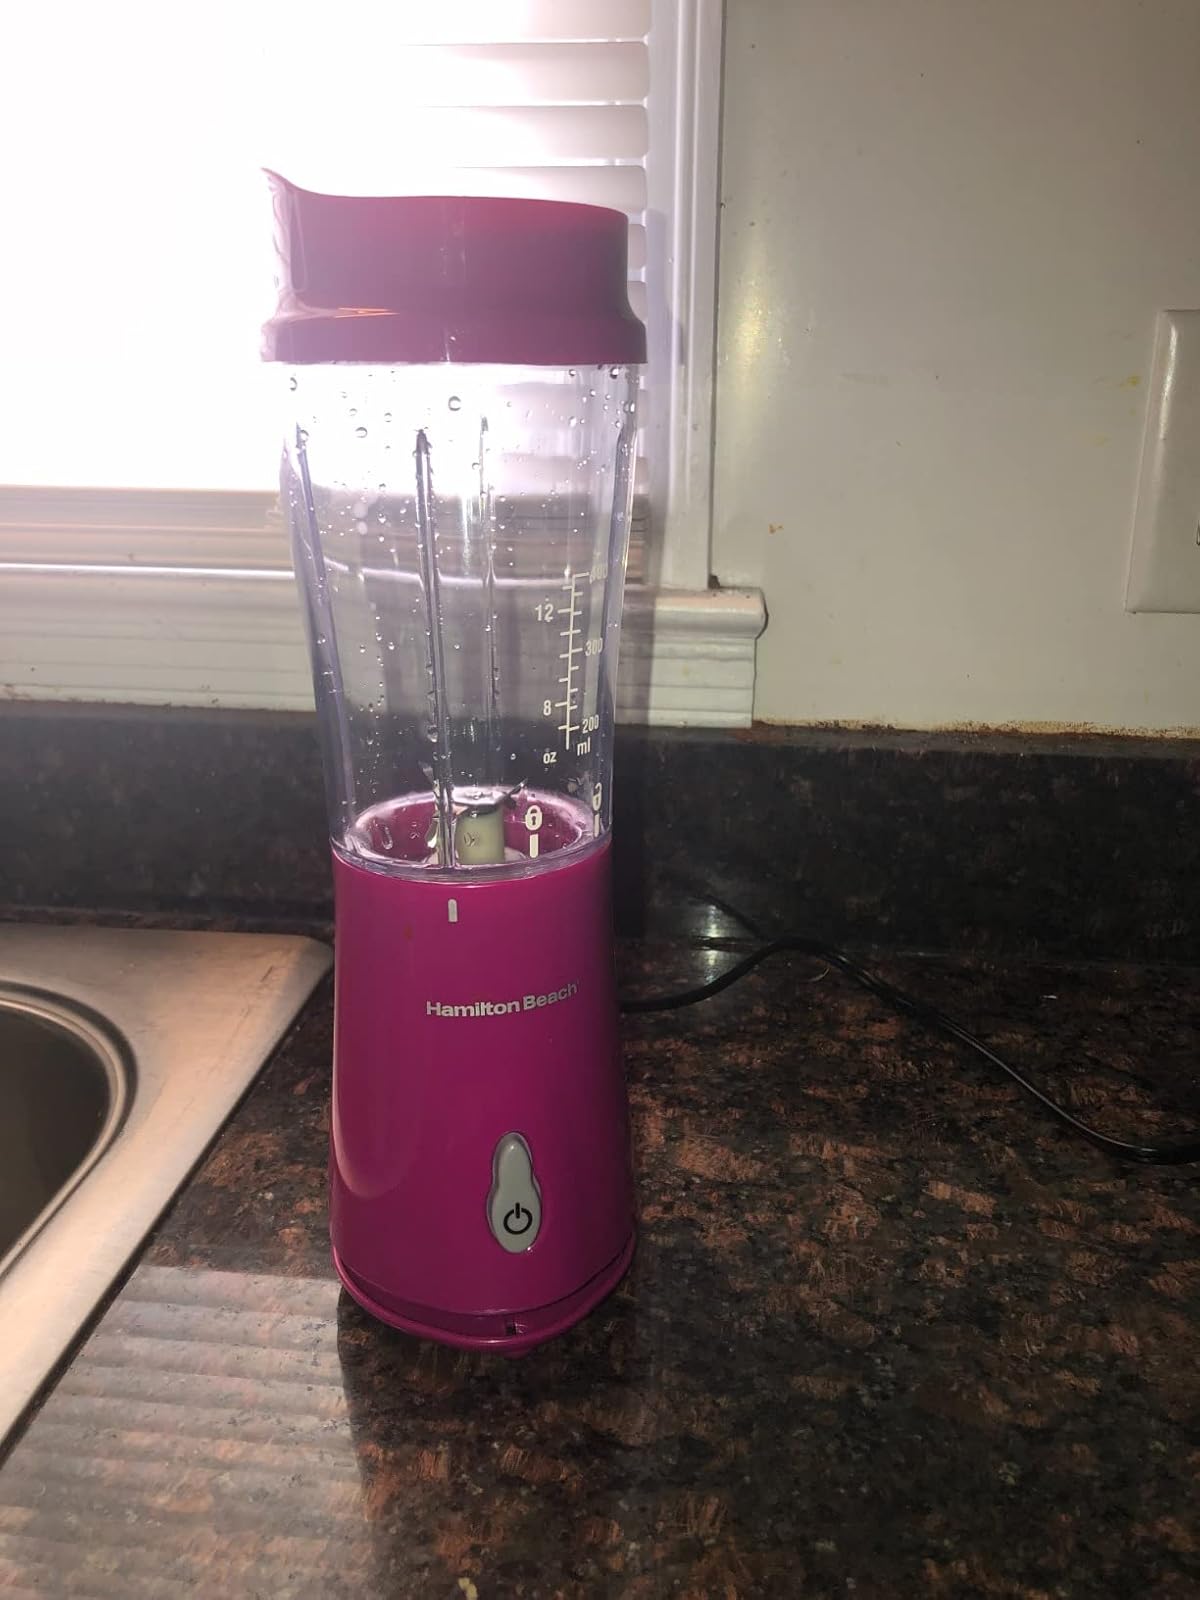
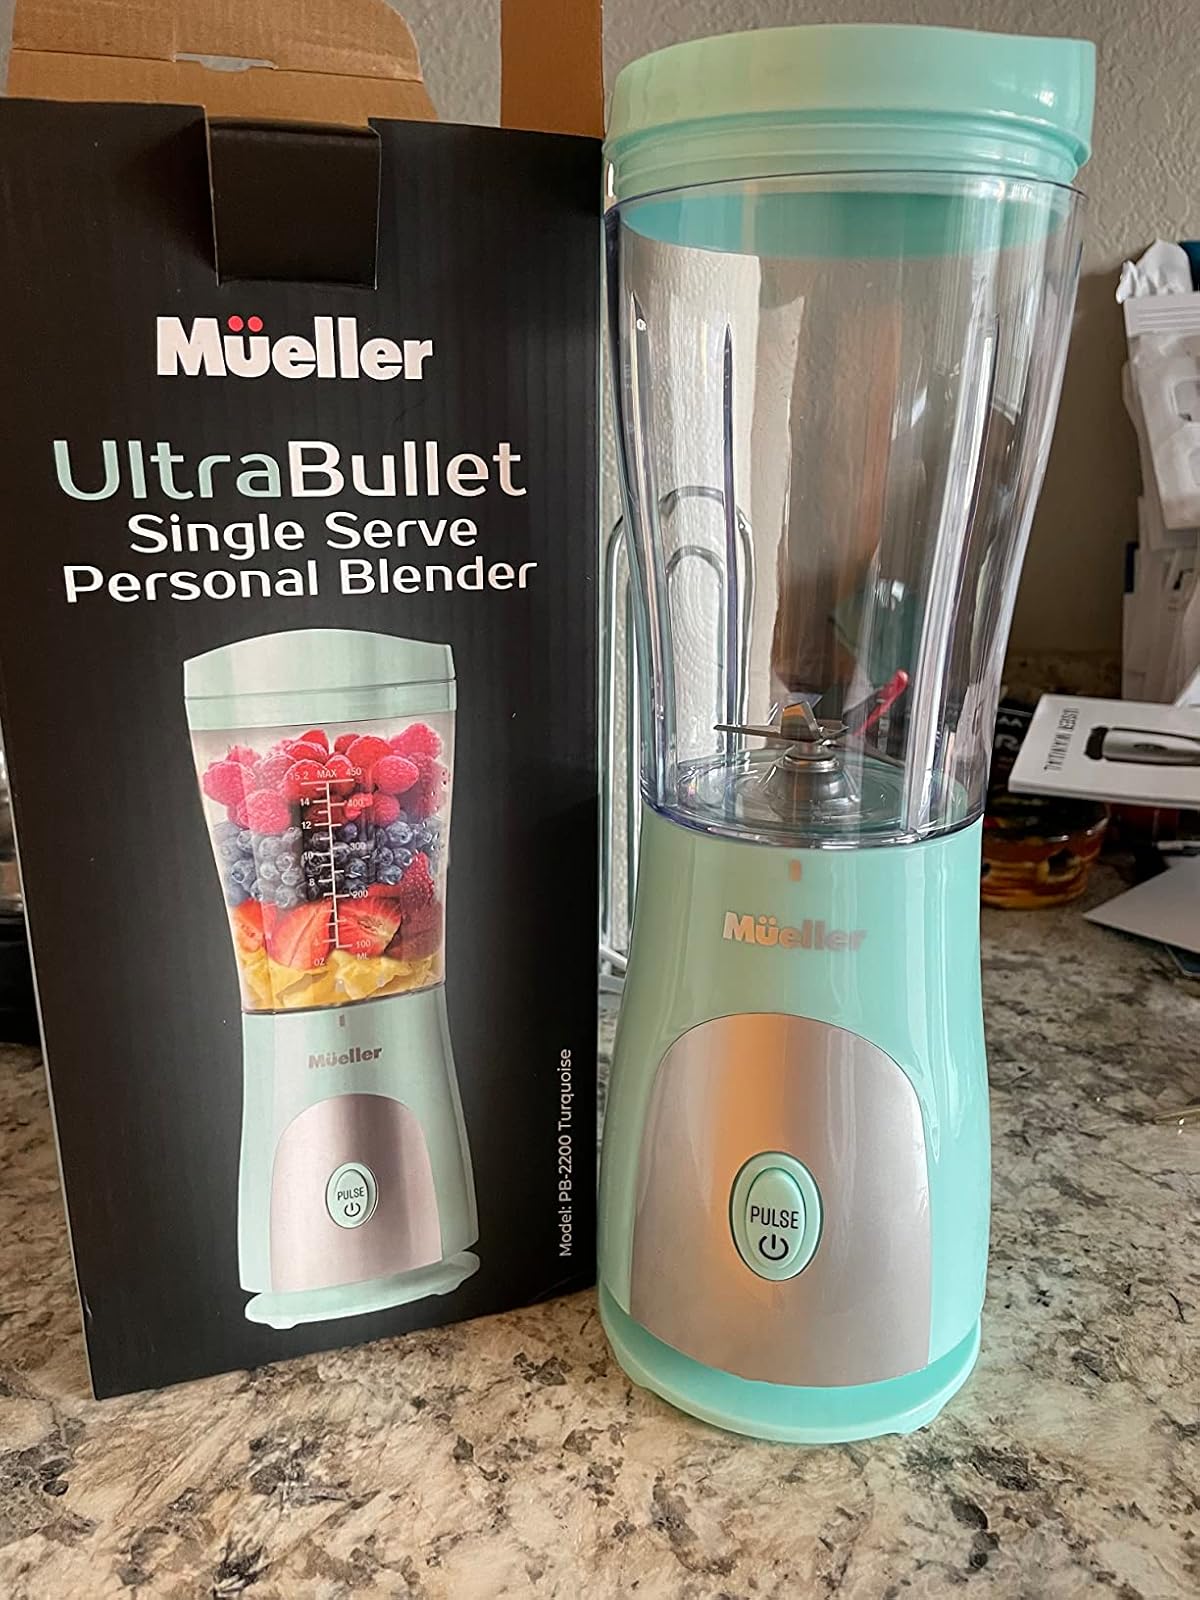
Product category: items_blender
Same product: no